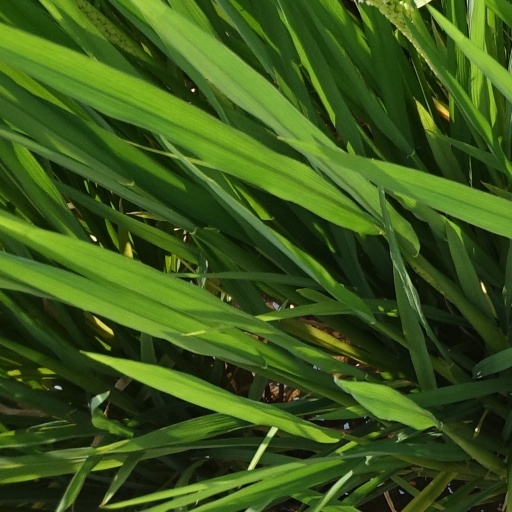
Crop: rice